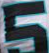
Number: 5